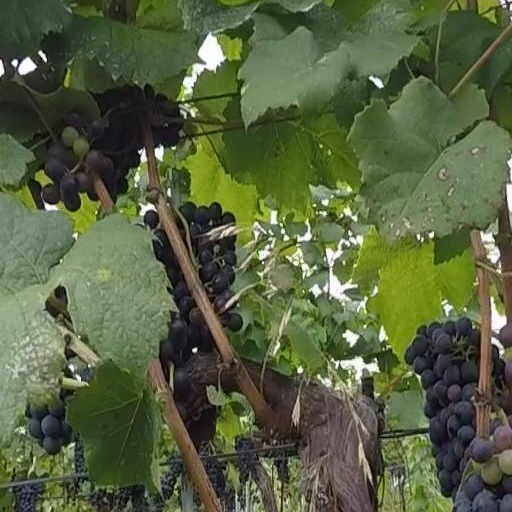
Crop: grape